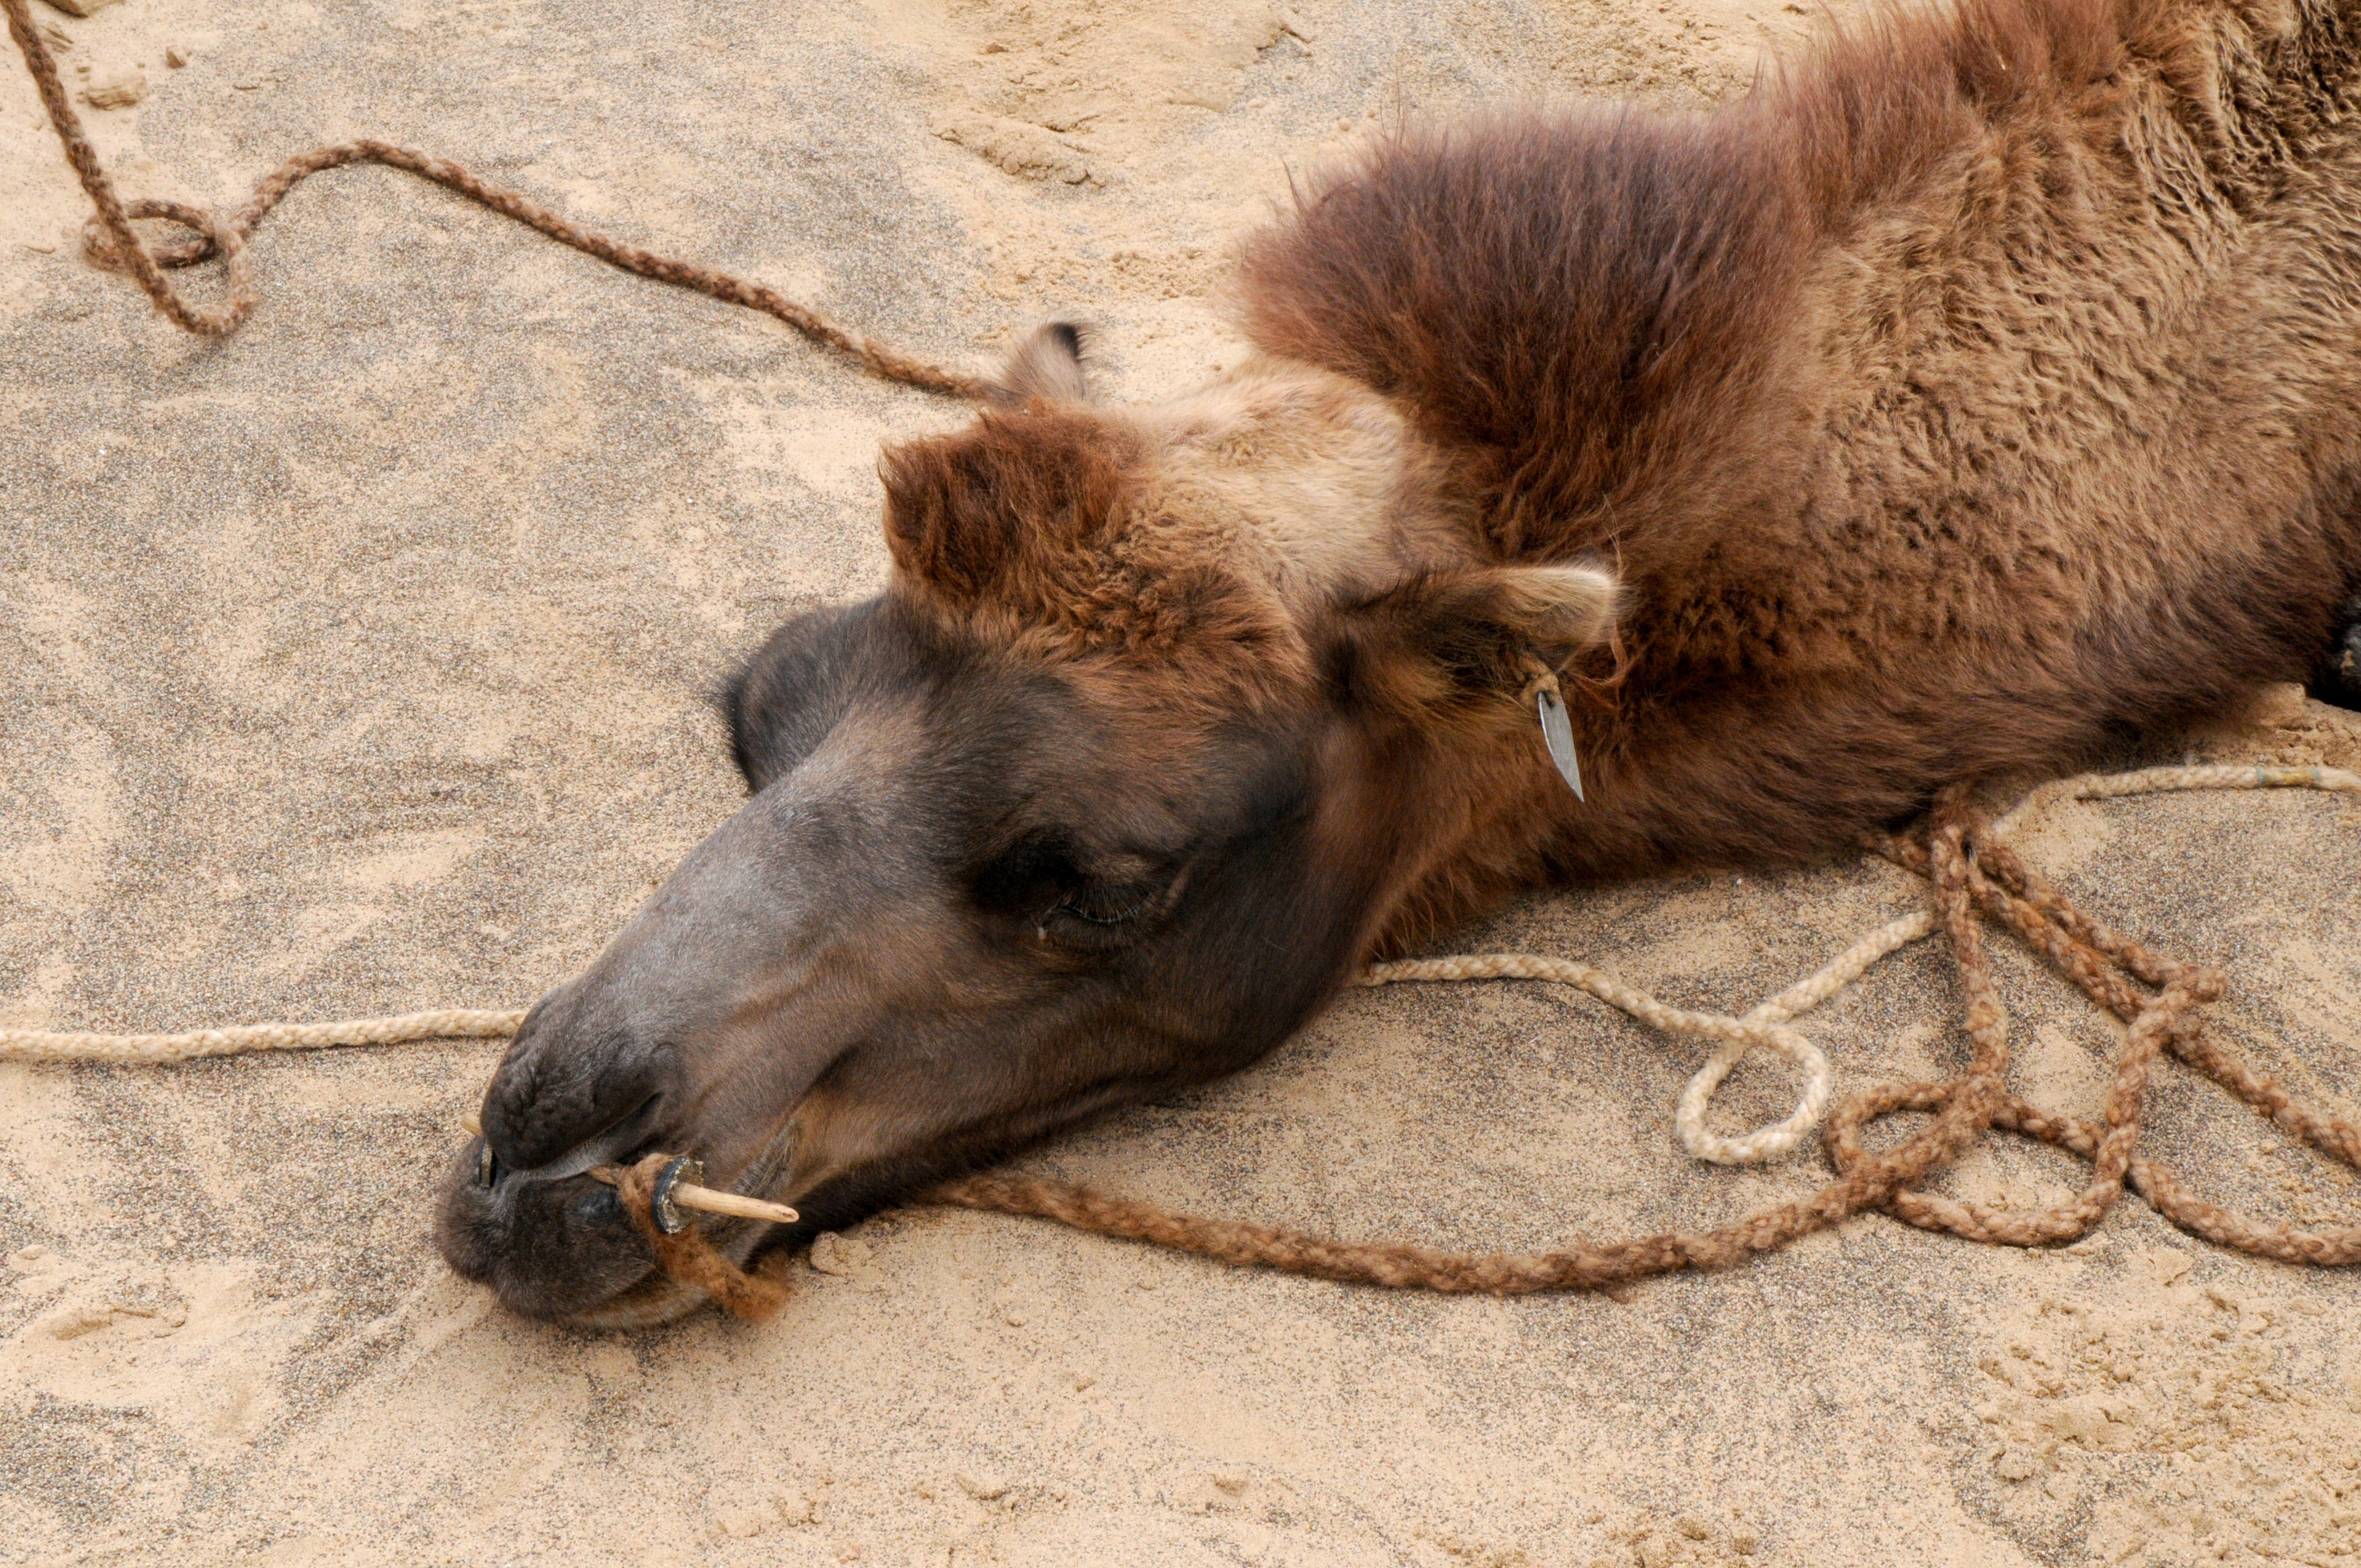
wildlife, zoo, camel, mammal, rest, fauna, break, tired, foal, impoverished